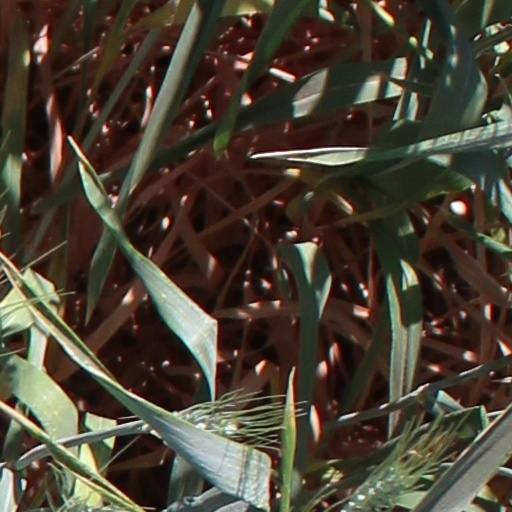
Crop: wheat